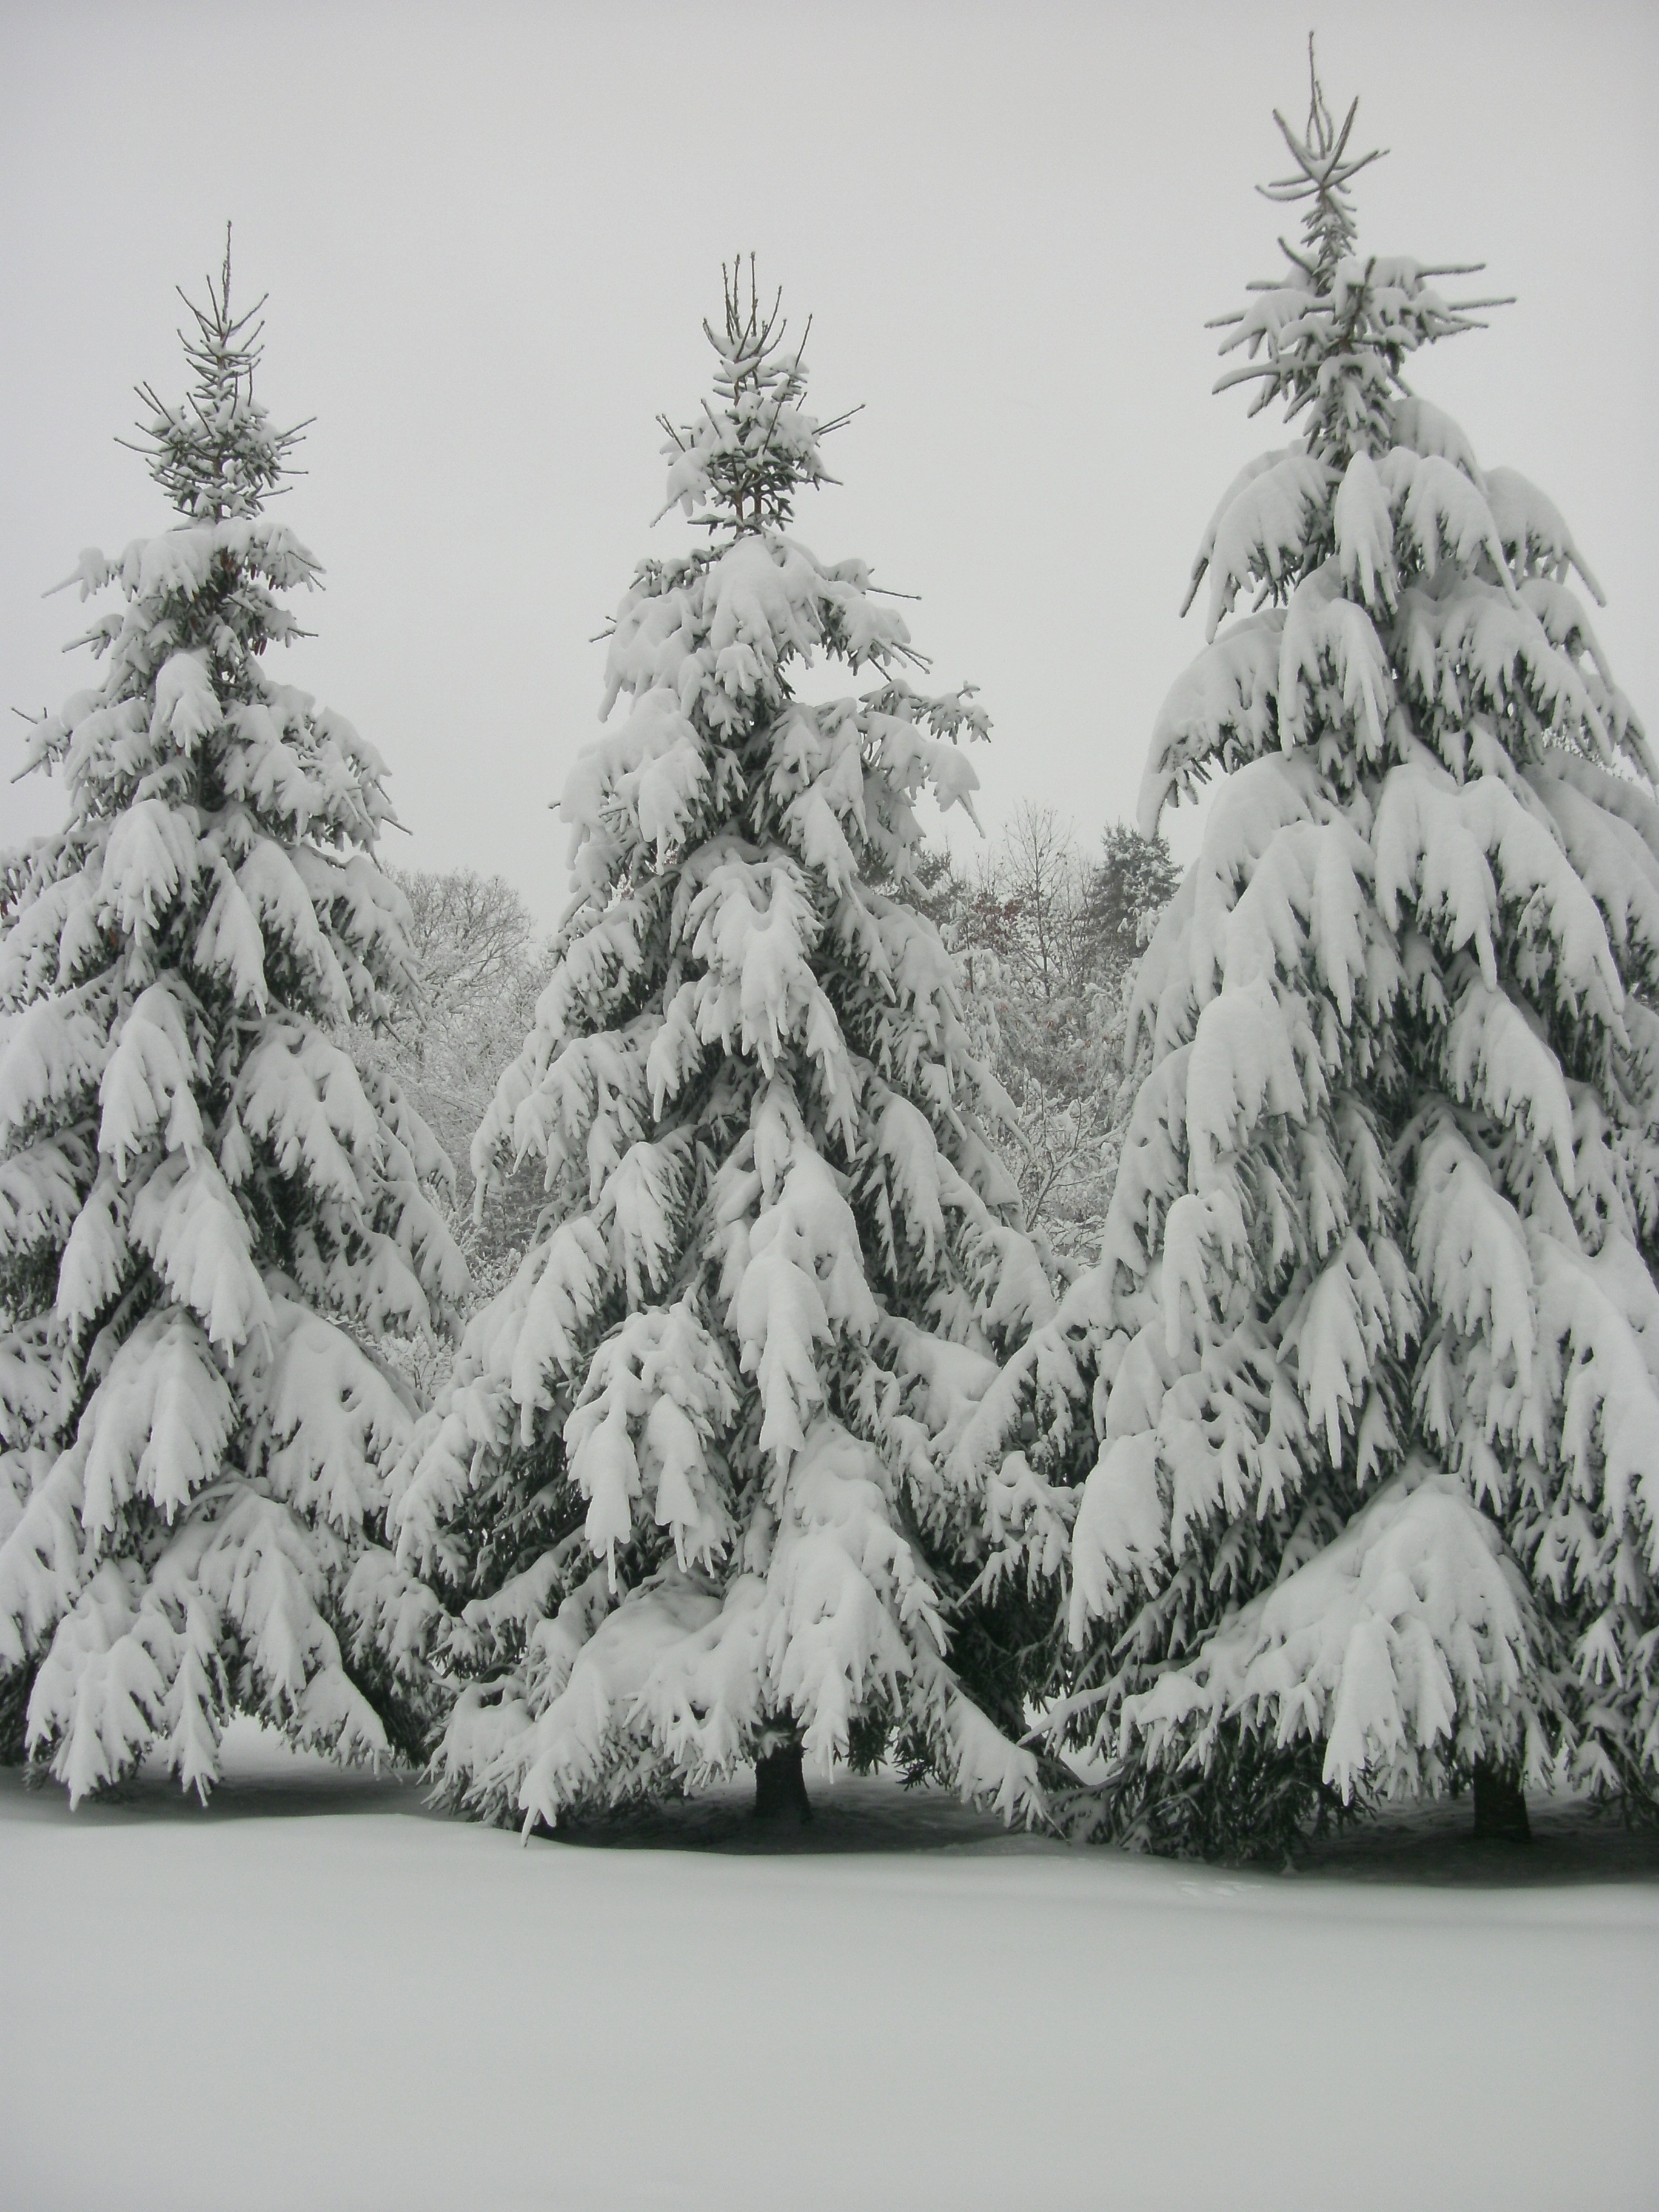
tree, wilderness, branch, snow, winter, black and white, plant, frost, weather, monochrome, fir, season, conifer, trees, outdoors, spruce, sketch, drawing, blizzard, freezing, west virginia, pine family, monochrome photography, woody plant, land plant, winter storm